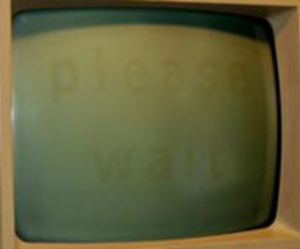
La combustion interne du phosphore, familièrement nommée brûlure d'écran, est une altération permanente de certaines zones d'un écran à tube cathodique ou d'un écran à plasma causée par l'affichage continu et prolongé de textes ou images fixes.